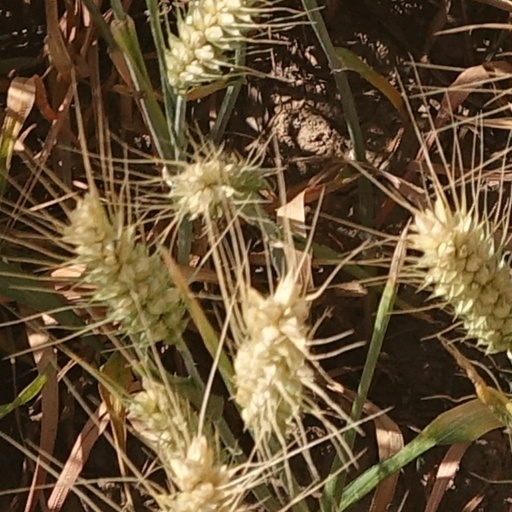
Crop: wheat